Grasbroek

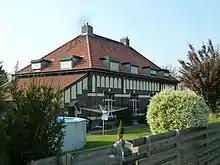
Typical house of the neighbourhood at Grasbroek 5-7, marked as national monument number 21223

Grasbroek is a neighbourhood and former mining colony in the municipality Heerlen, Netherlands. The neighbourhood was built to serve the mine Oranje-Nassau I.